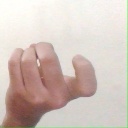
अक्षर: ज